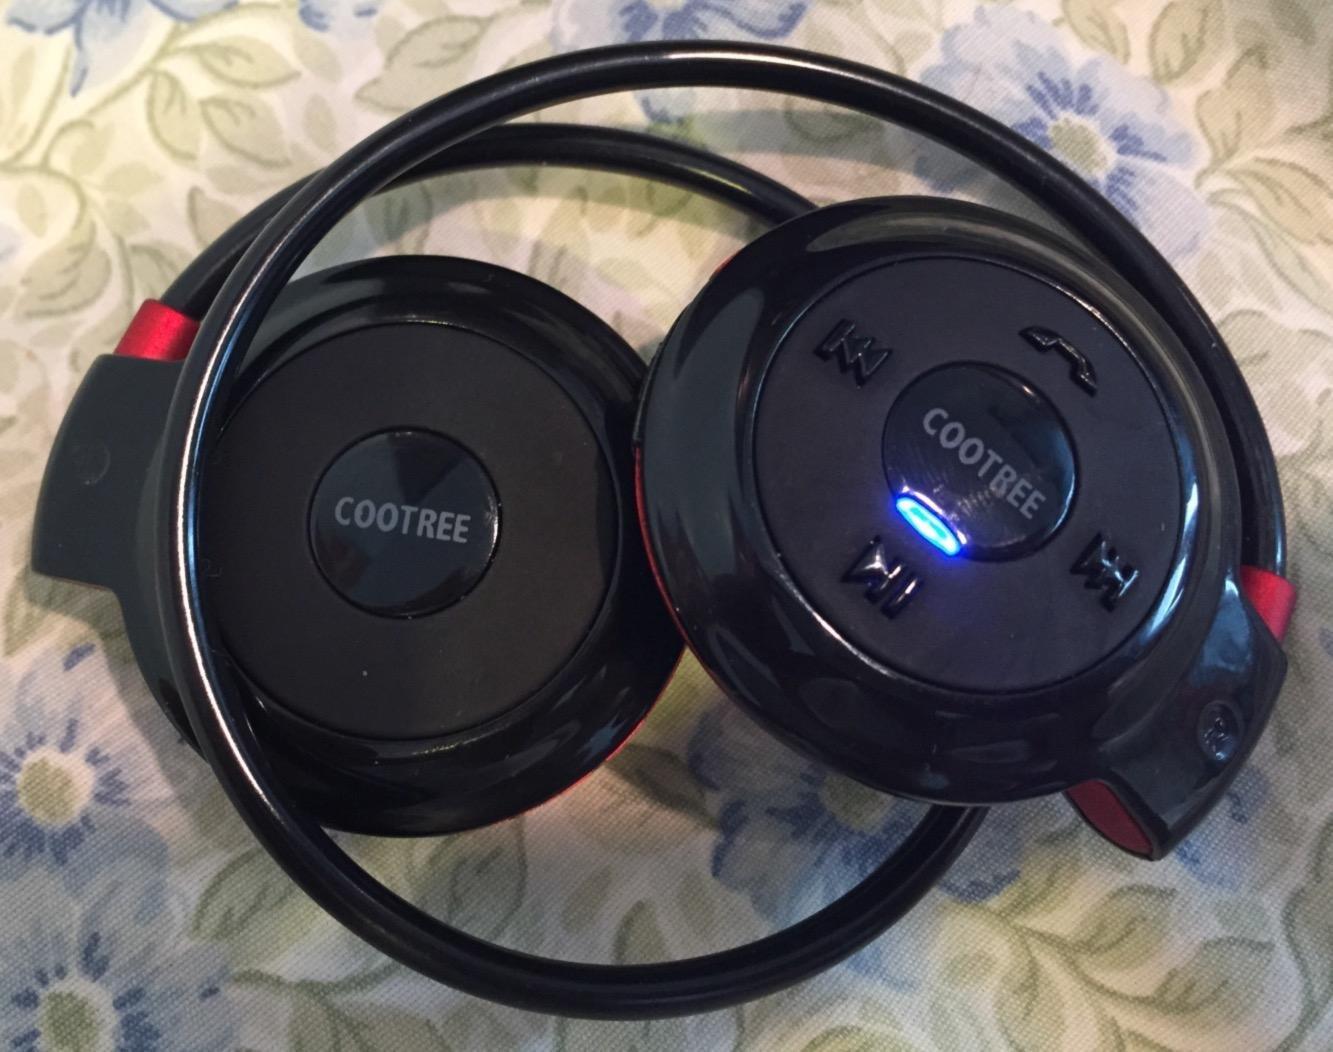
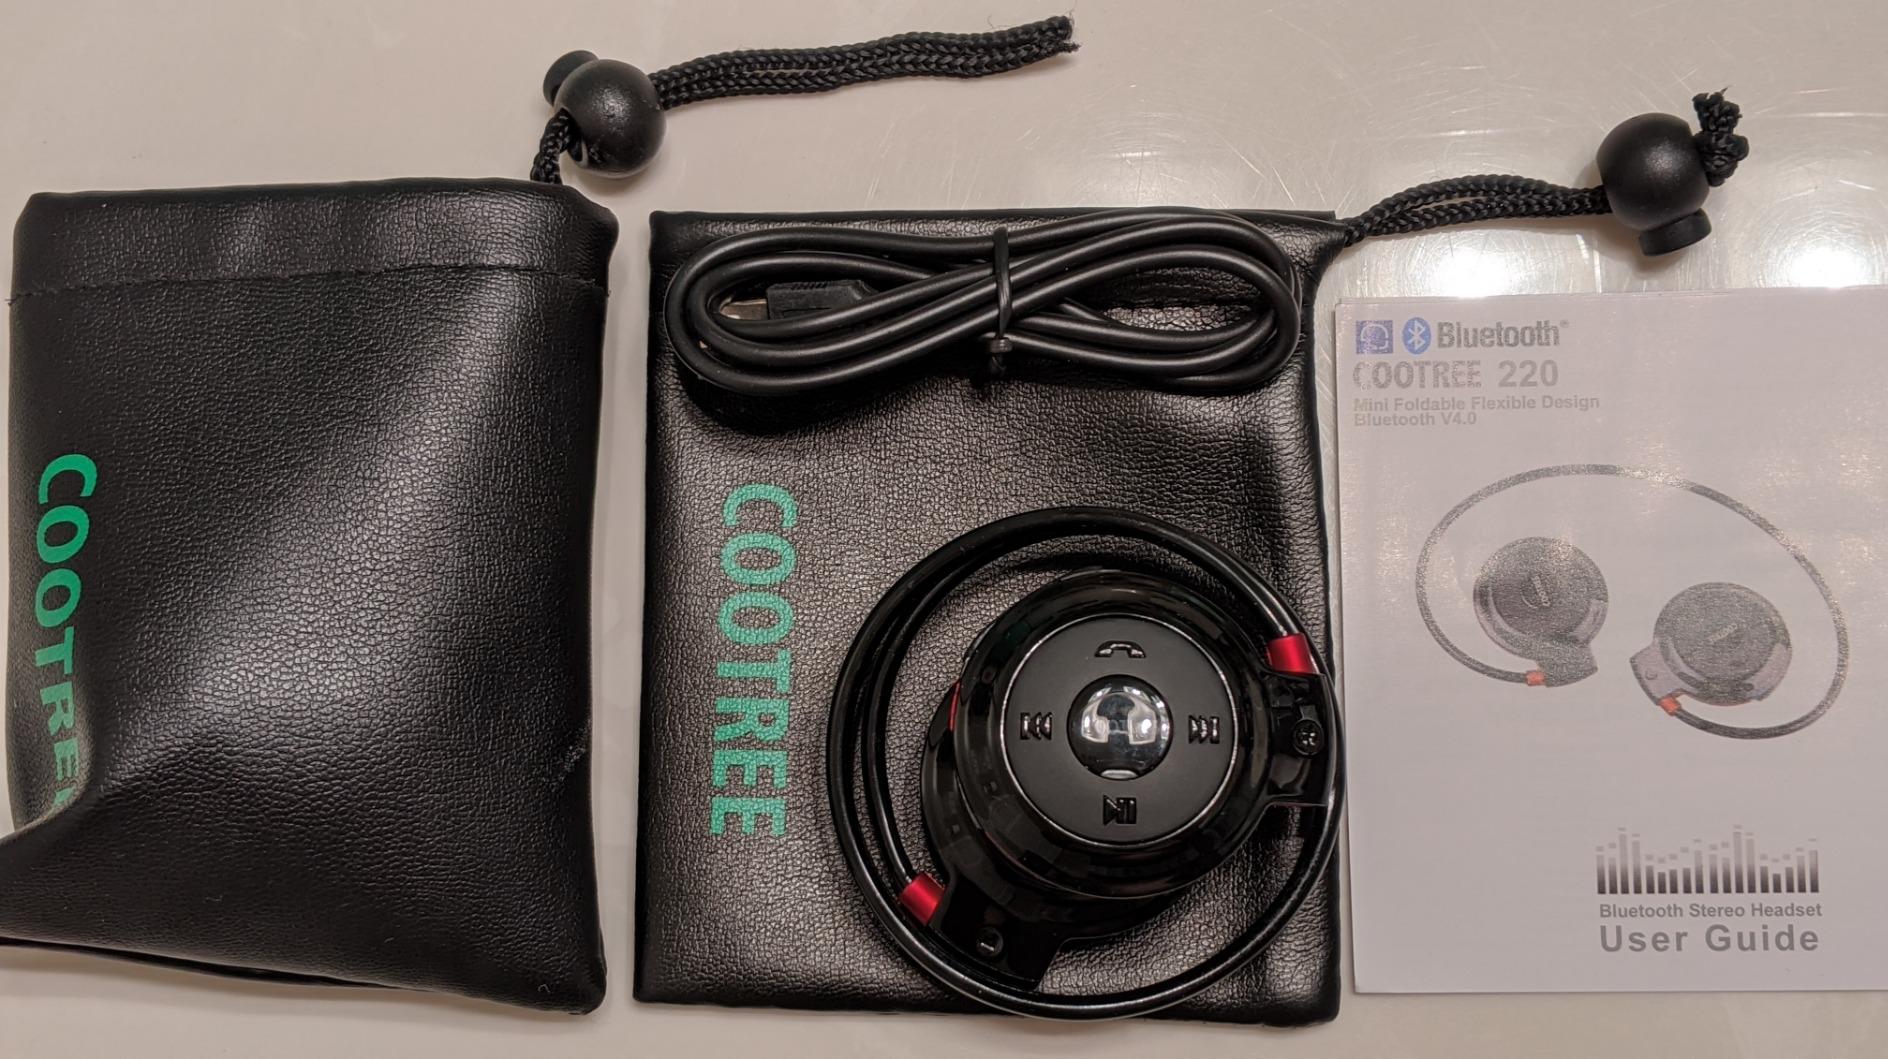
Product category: headphones
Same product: yes